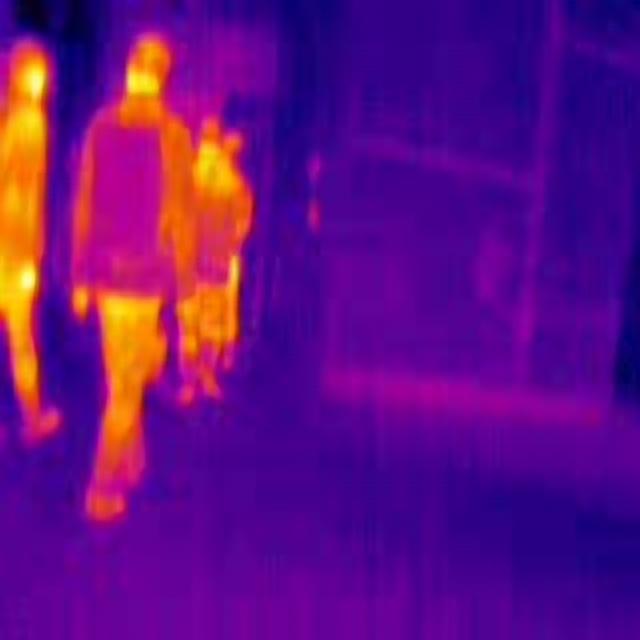
Detected objects:
label: person
label: person
label: person